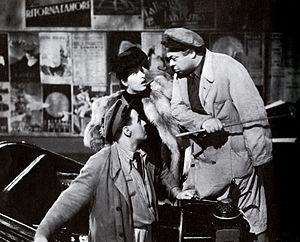
Le Diamant Mystérieux est un film de 1943 réalisé par Mario Mattoli.
Aldo Fabrizi est un acteur, scénariste et réalisateur italien.